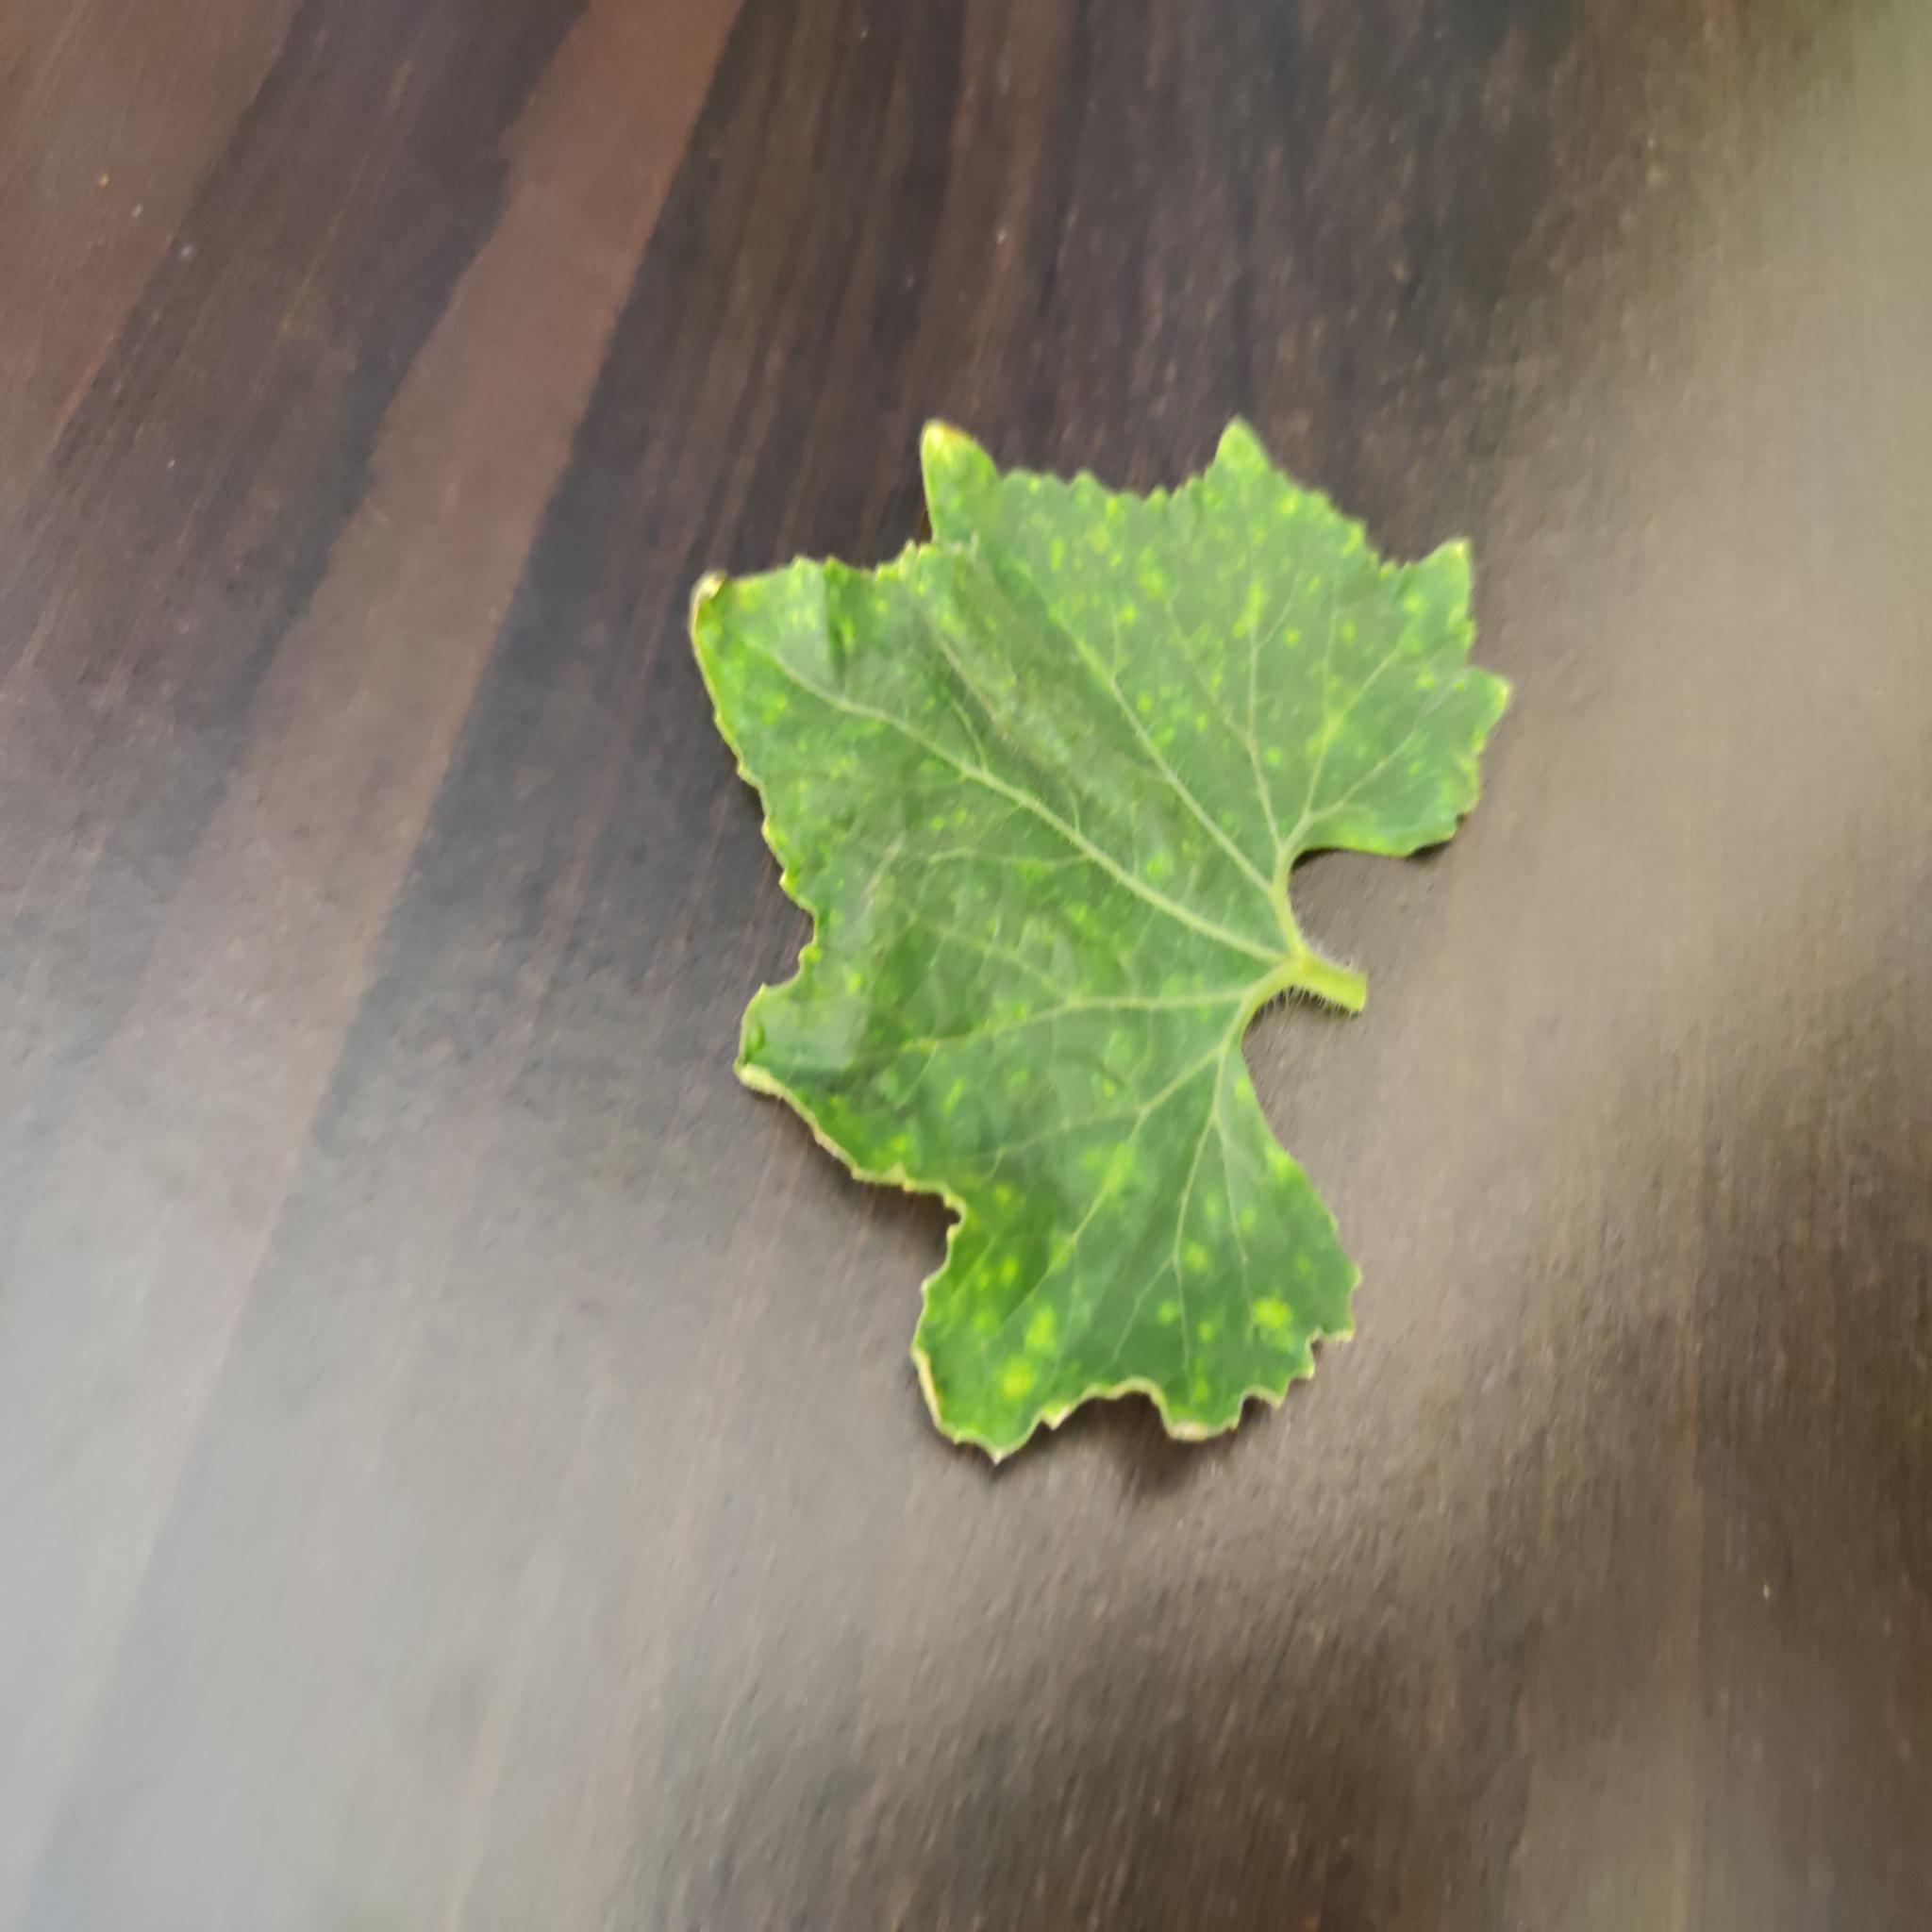
Label: Leaf curl